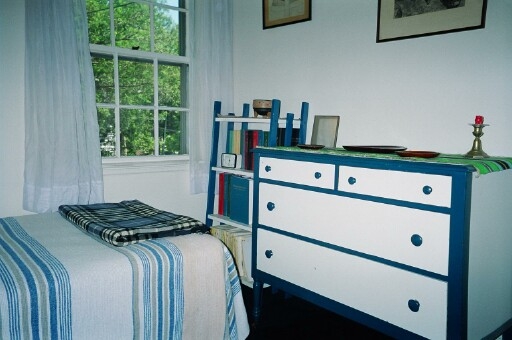
Room type: bedroom